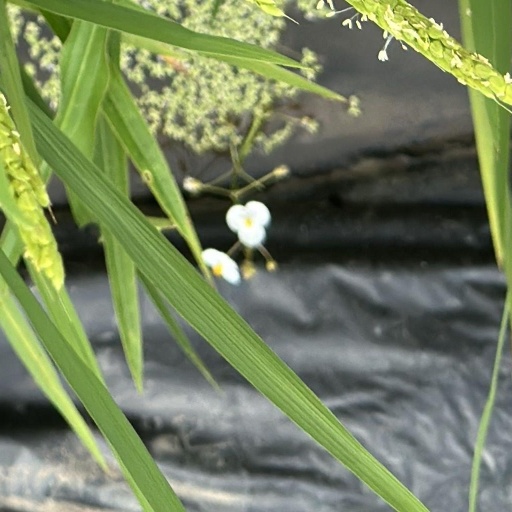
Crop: rice